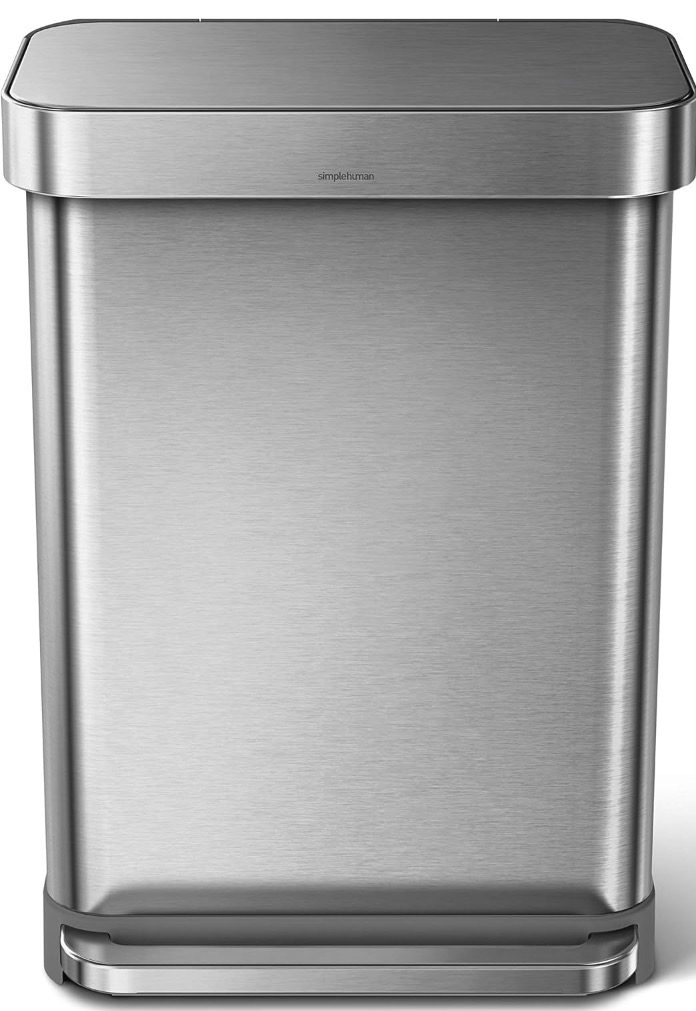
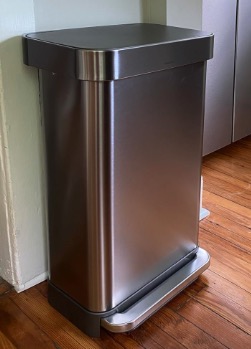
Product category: misc
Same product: yes